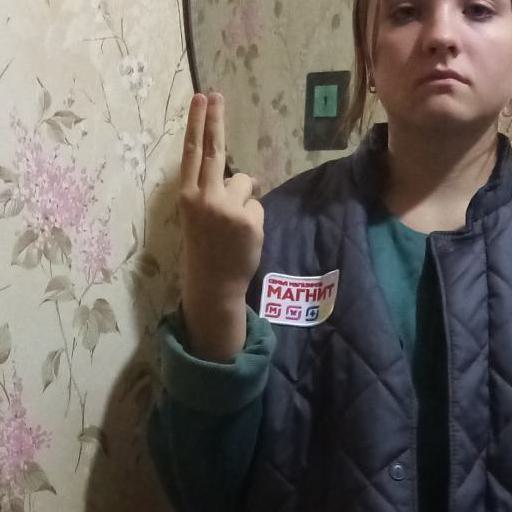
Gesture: two_up_inverted